Ville-ès-Nouaux

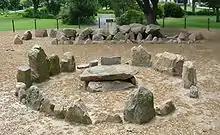
The stone circle in 2008

Ville-ès-Nouaux is a Neolithic site, located in the parish of Saint Helier on the island of Jersey. It consists of a gallery tomb and a dolmen surrounded by a stone circle.